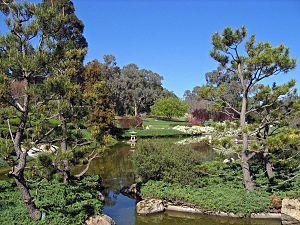
Cowra est une ville du centre de la Nouvelle-Galles du Sud en Australie.